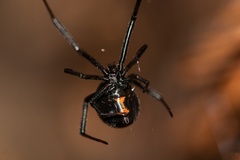
Species: Lactrodectus_hesperus